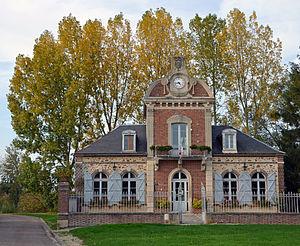
Mairie de Courceroy, Aube, Champagne-Ardennes, France
Courceroy est une commune française, située dans le département de l'Aube en région Grand Est.